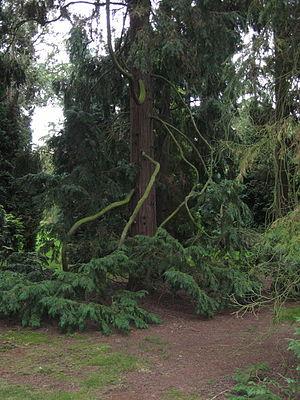
Les jardins de Kew sont un ensemble de jardins et de serres situés entre les quartiers de Richmond upon Thames et de Kew, à l'ouest de Londres. Sur une superficie de 121 hectares, ils abritent l'une des plus importantes collections de plantes du monde — plus de 30 000 espèces de végétaux — et un centre de recherche en botanique réputé. Leur herbier est également l'un des plus grands du monde, avec plus de sept millions de spécimens. Fondé en 1759, ce lieu devenu emblématique de l'époque victorienne, qui accueille chaque année deux millions de visiteurs, a été inscrit en juillet 2003 sur la liste du patrimoine mondial établie par l'UNESCO.